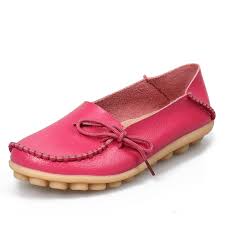
Waste category: shoes